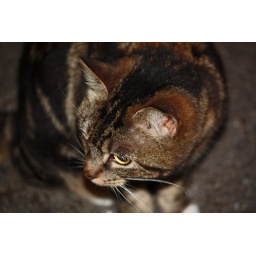
A friendly little cat which turned in up our car park tonight